Toshiei Mizuochi

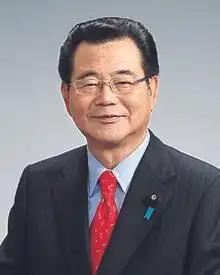
Official portrait, 2009

is a Japanese politician of the Liberal Democratic Party, a member of the House of Councillors in the Diet (national legislature). A native of Tokamachi, Niigata and high school graduate, he was elected for the first time in 2004. Mizuochi, whose father was killed in action during the Pacific War, serves as the president of the Japan War-Bereaved Families Association since 2015.